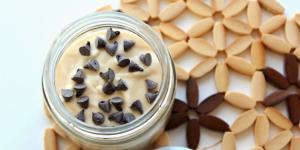
tiramisu de nutella